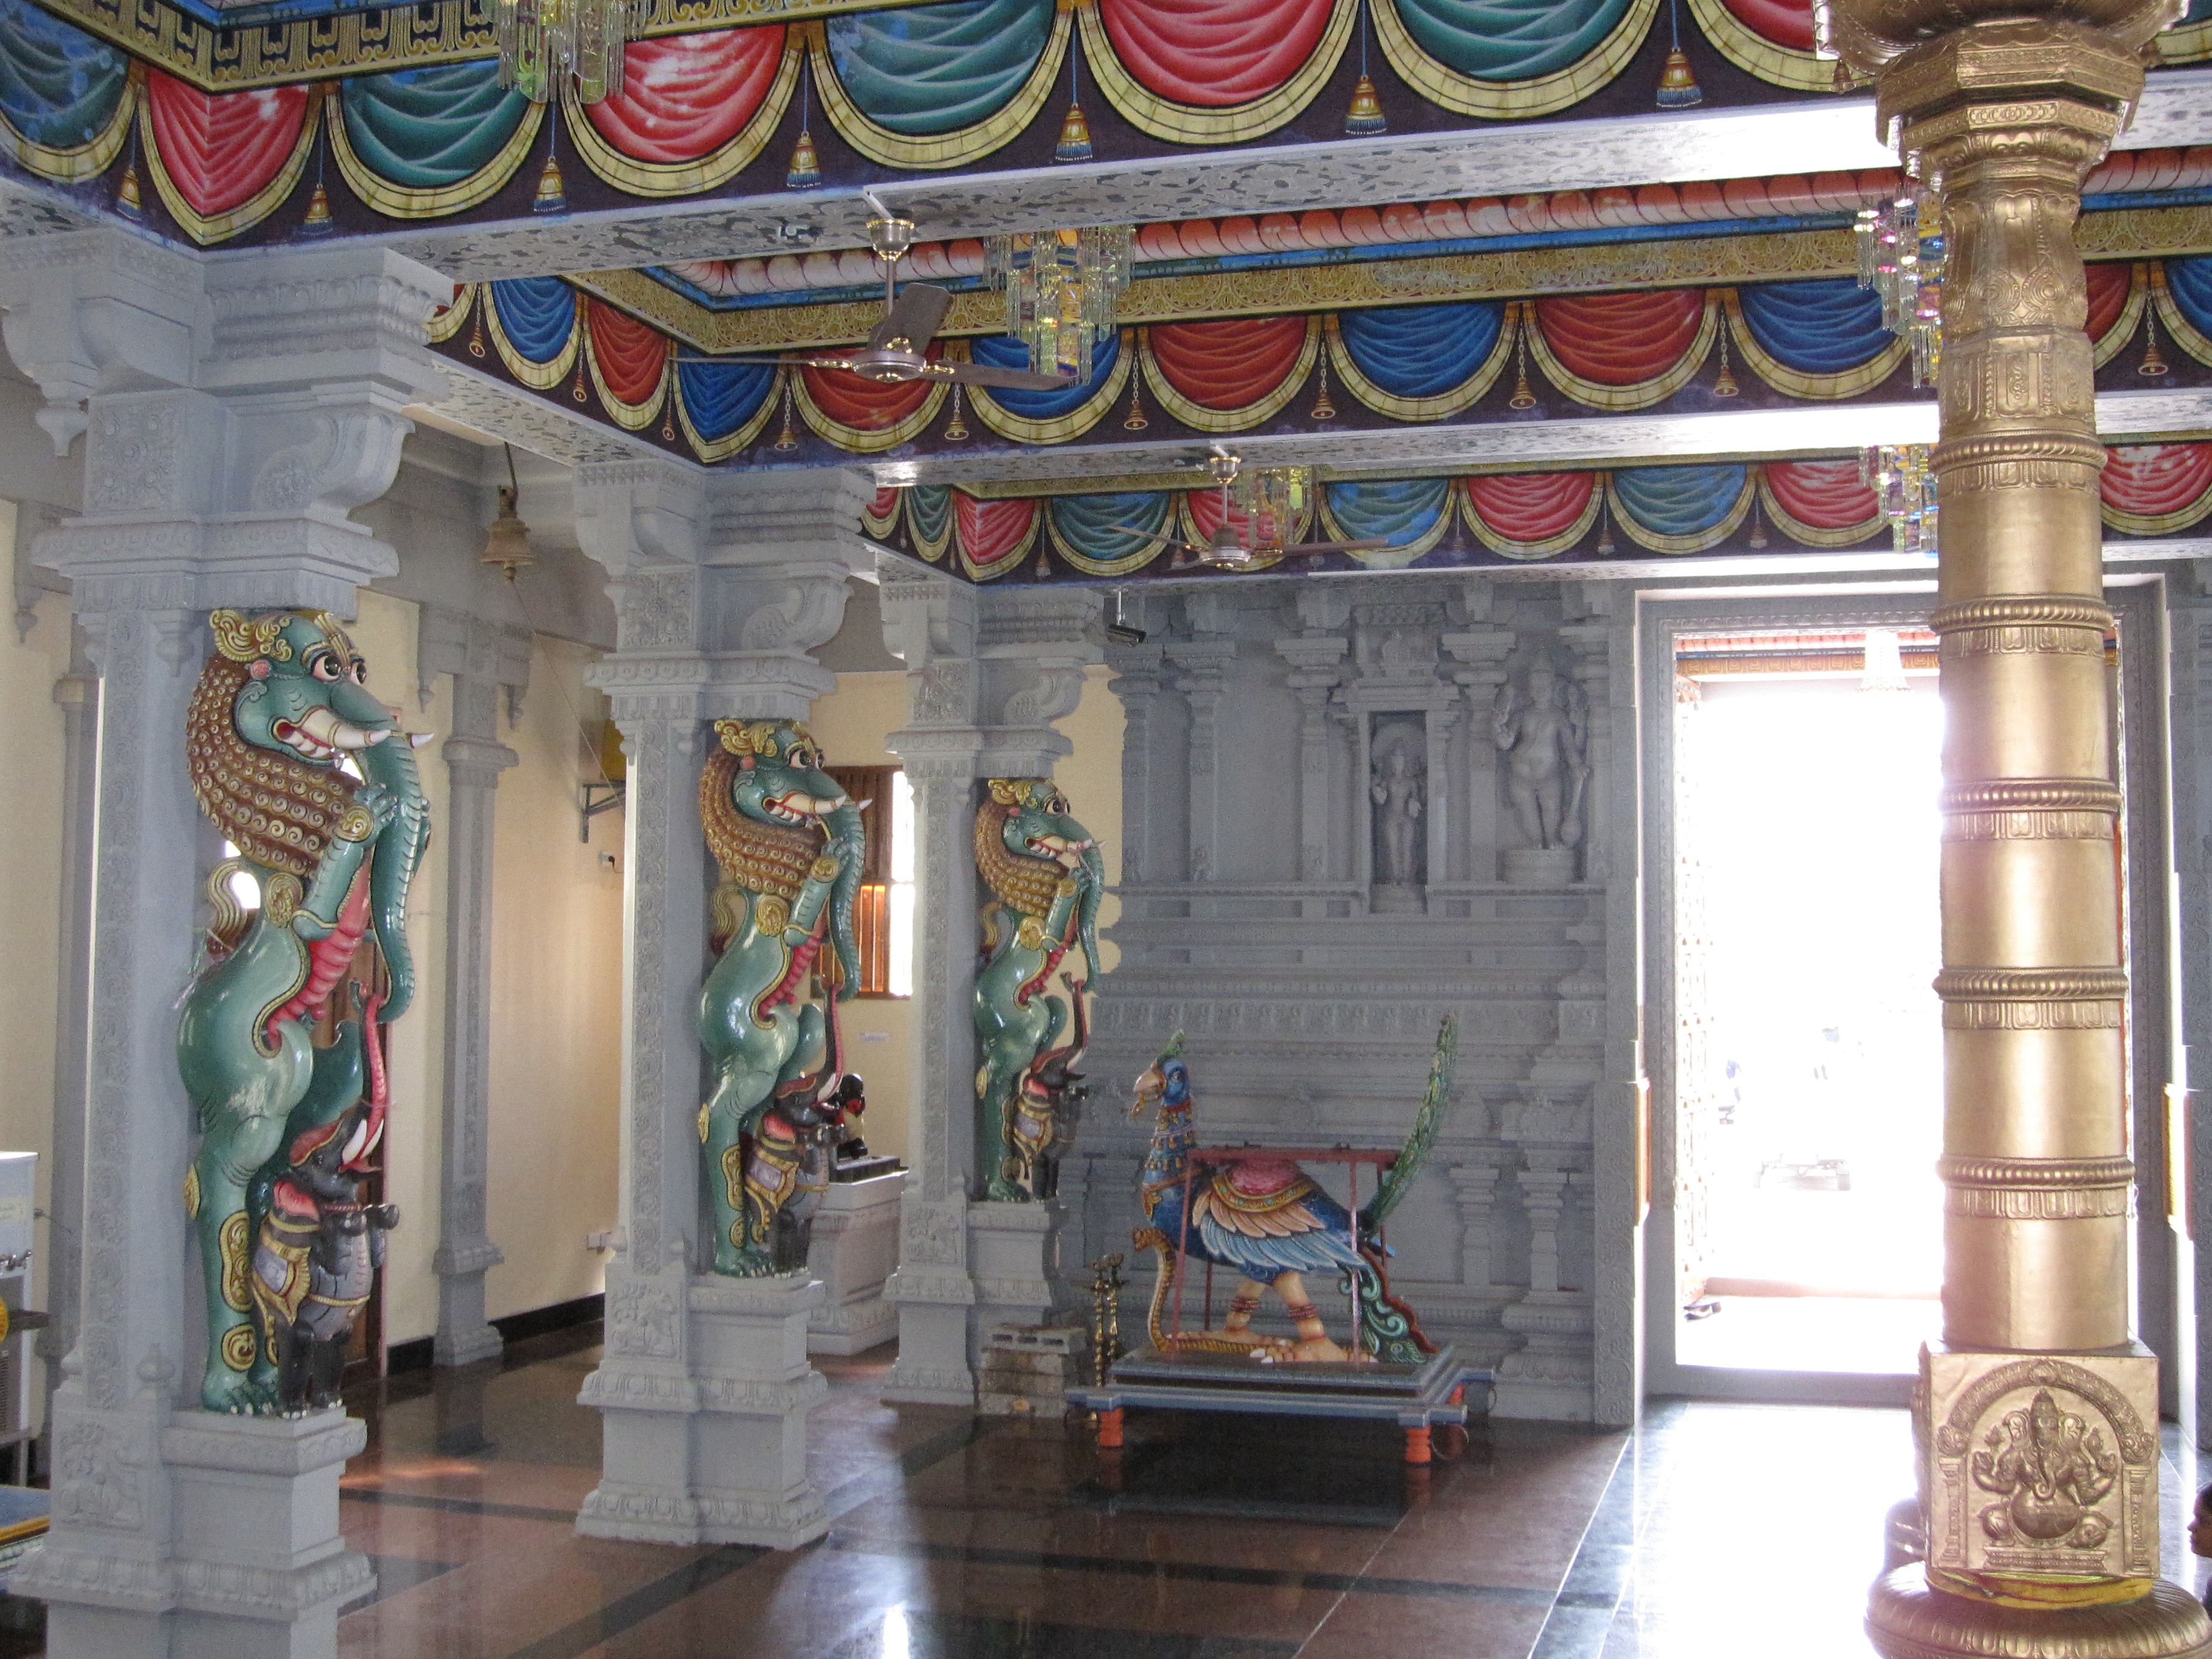
architecture, structure, building, palace, statue, peace, place of worship, incense, temple, altar, shrine, synagogue, tourist attraction, basilica, hindu, hindu temple, ancient history